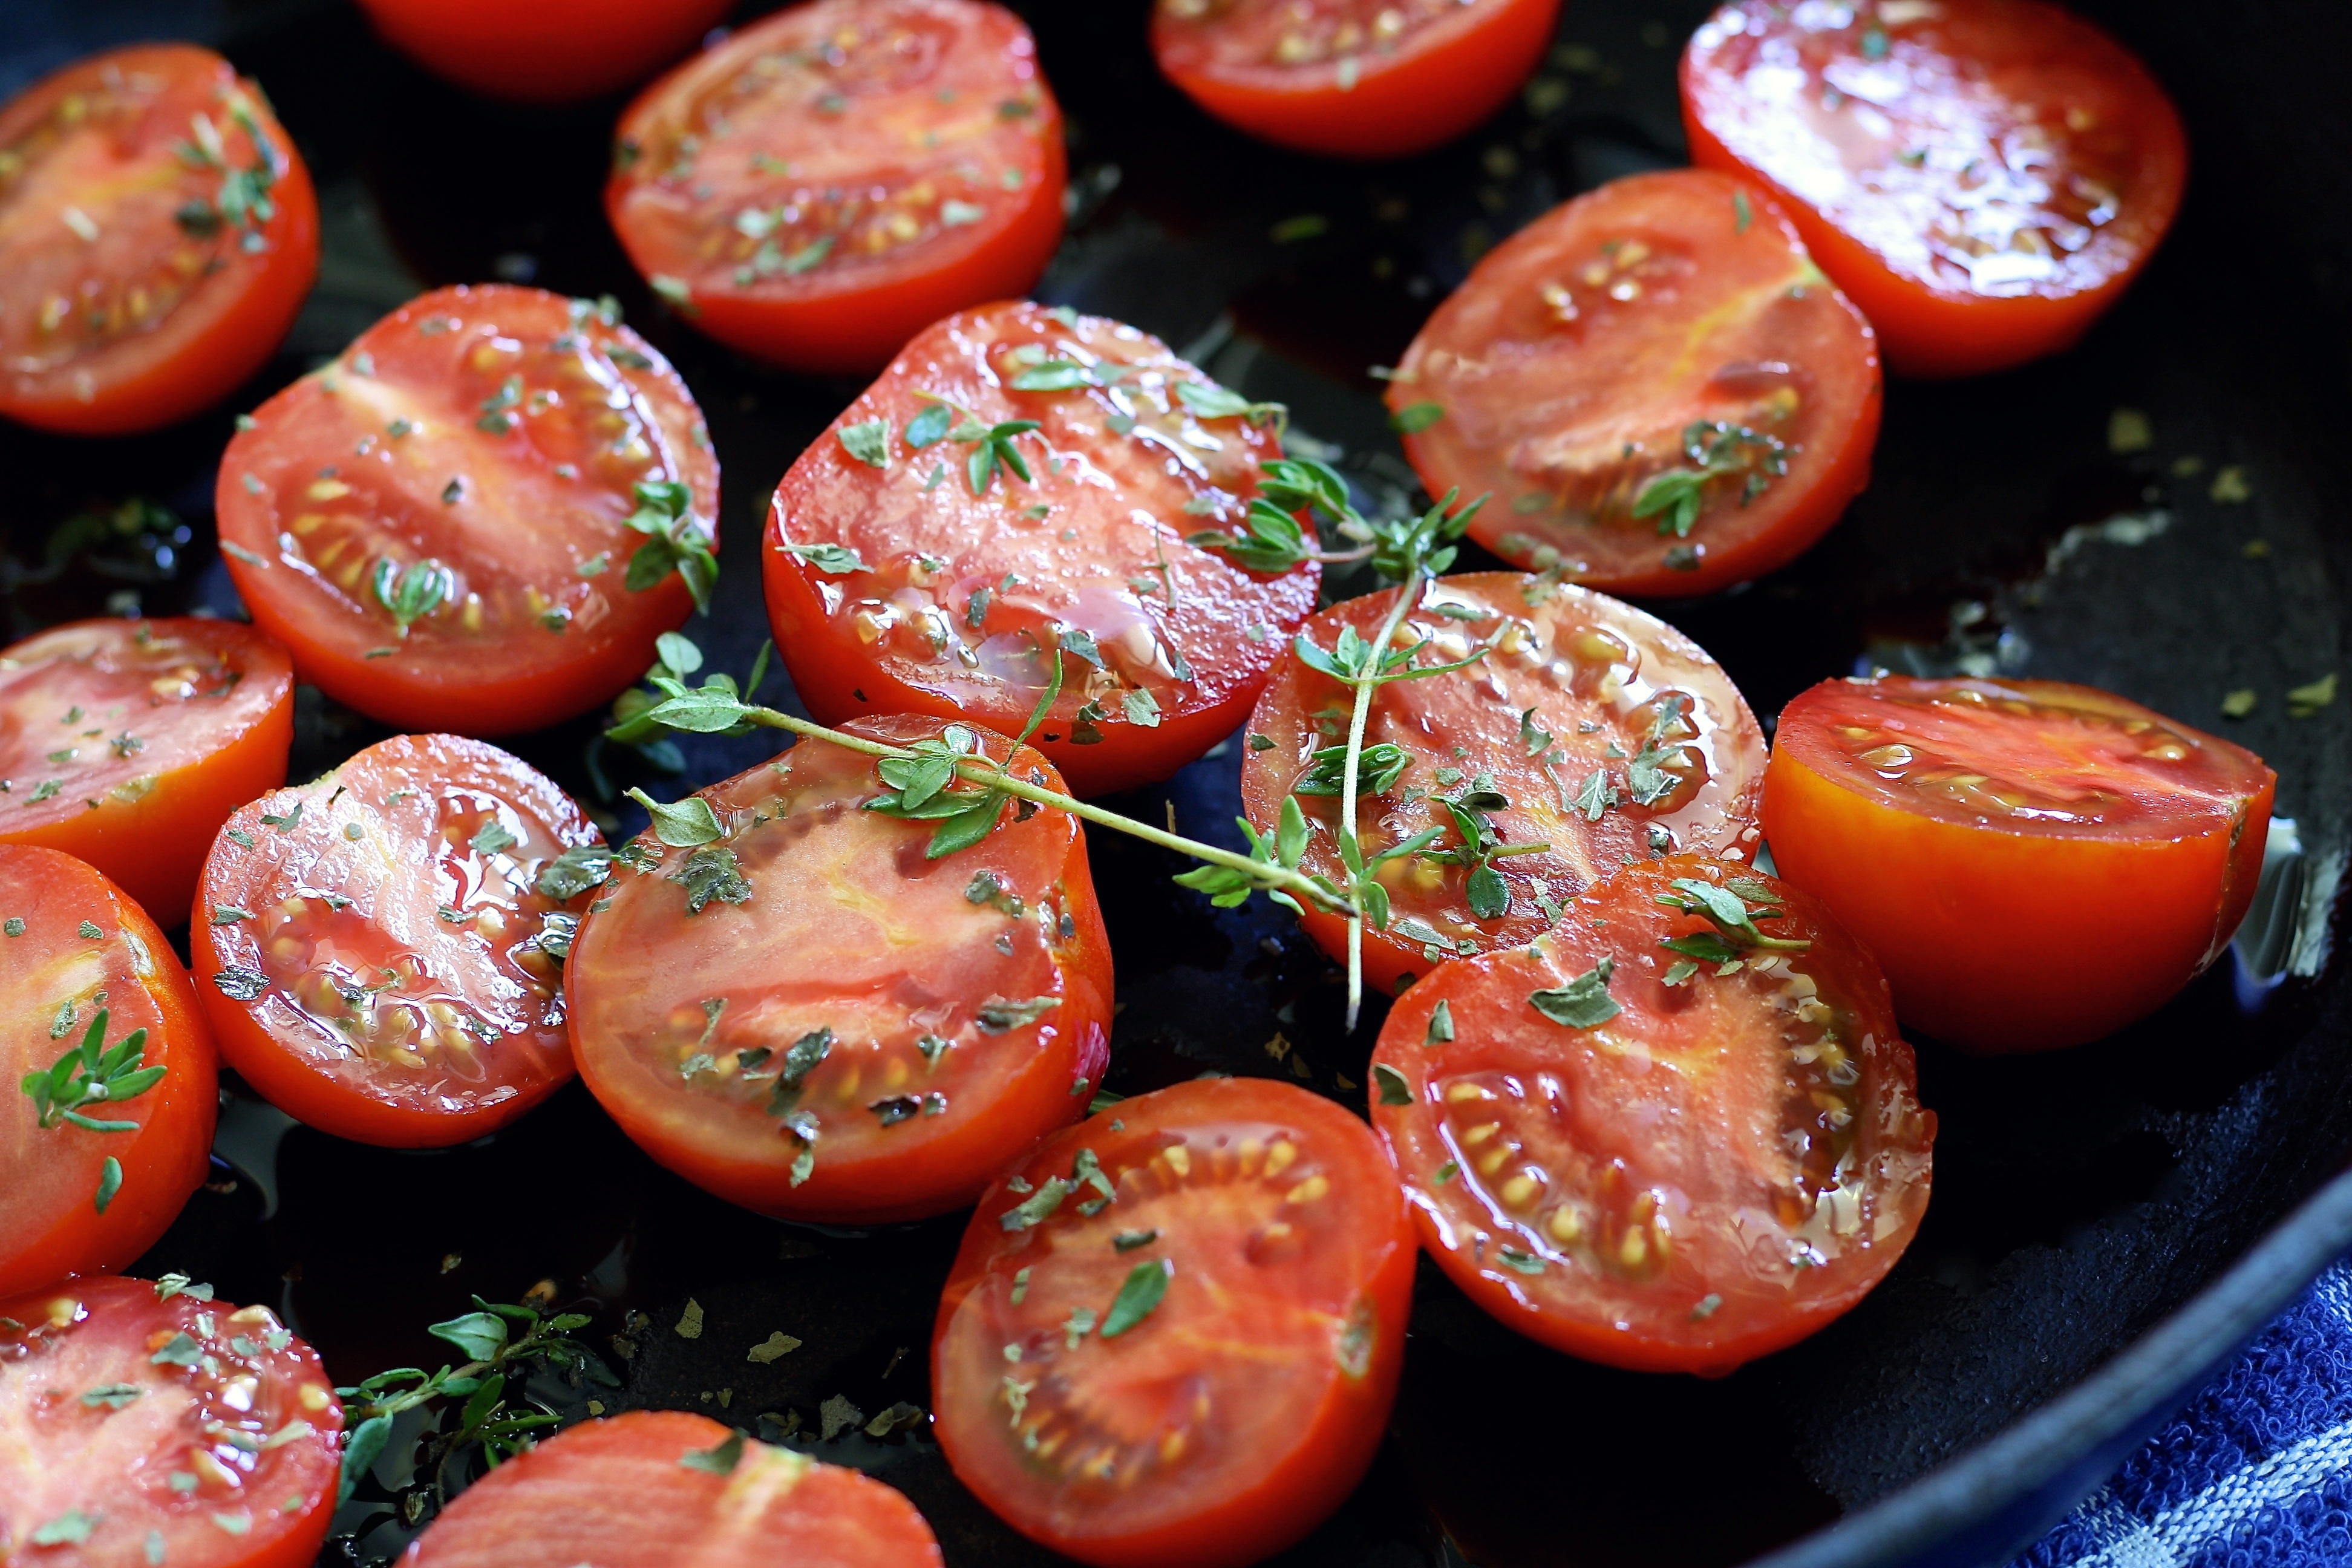
plant, fruit, summer, ripe, meal, food, salad, red, cooking, ingredient, produce, vegetable, natural, fresh, gourmet, healthy, cuisine, delicious, freshness, tomato, nutrition, dining, dinner, tomatoes, raw, cast iron, herbs, italian, organic, wellness, flowering plant, skilled, land plant, potato and tomato genus